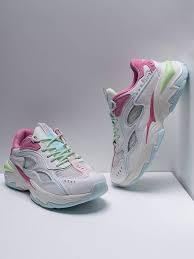
Label: Sneaker